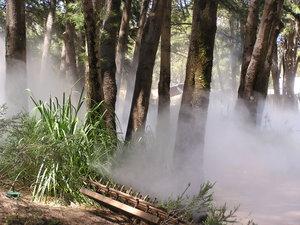
Une sculpture gazeuse est une sculpture dont le matériau principal est un gaz.